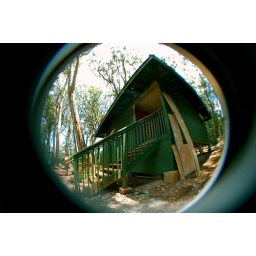
My friends, Bryson and Kate, are building a house in the woods with their bare hands.